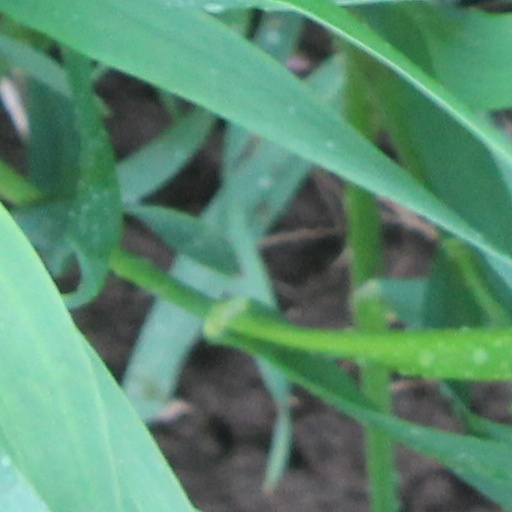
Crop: wheat